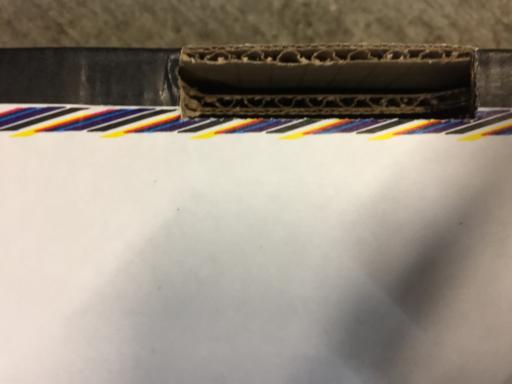
Waste category: cardboard